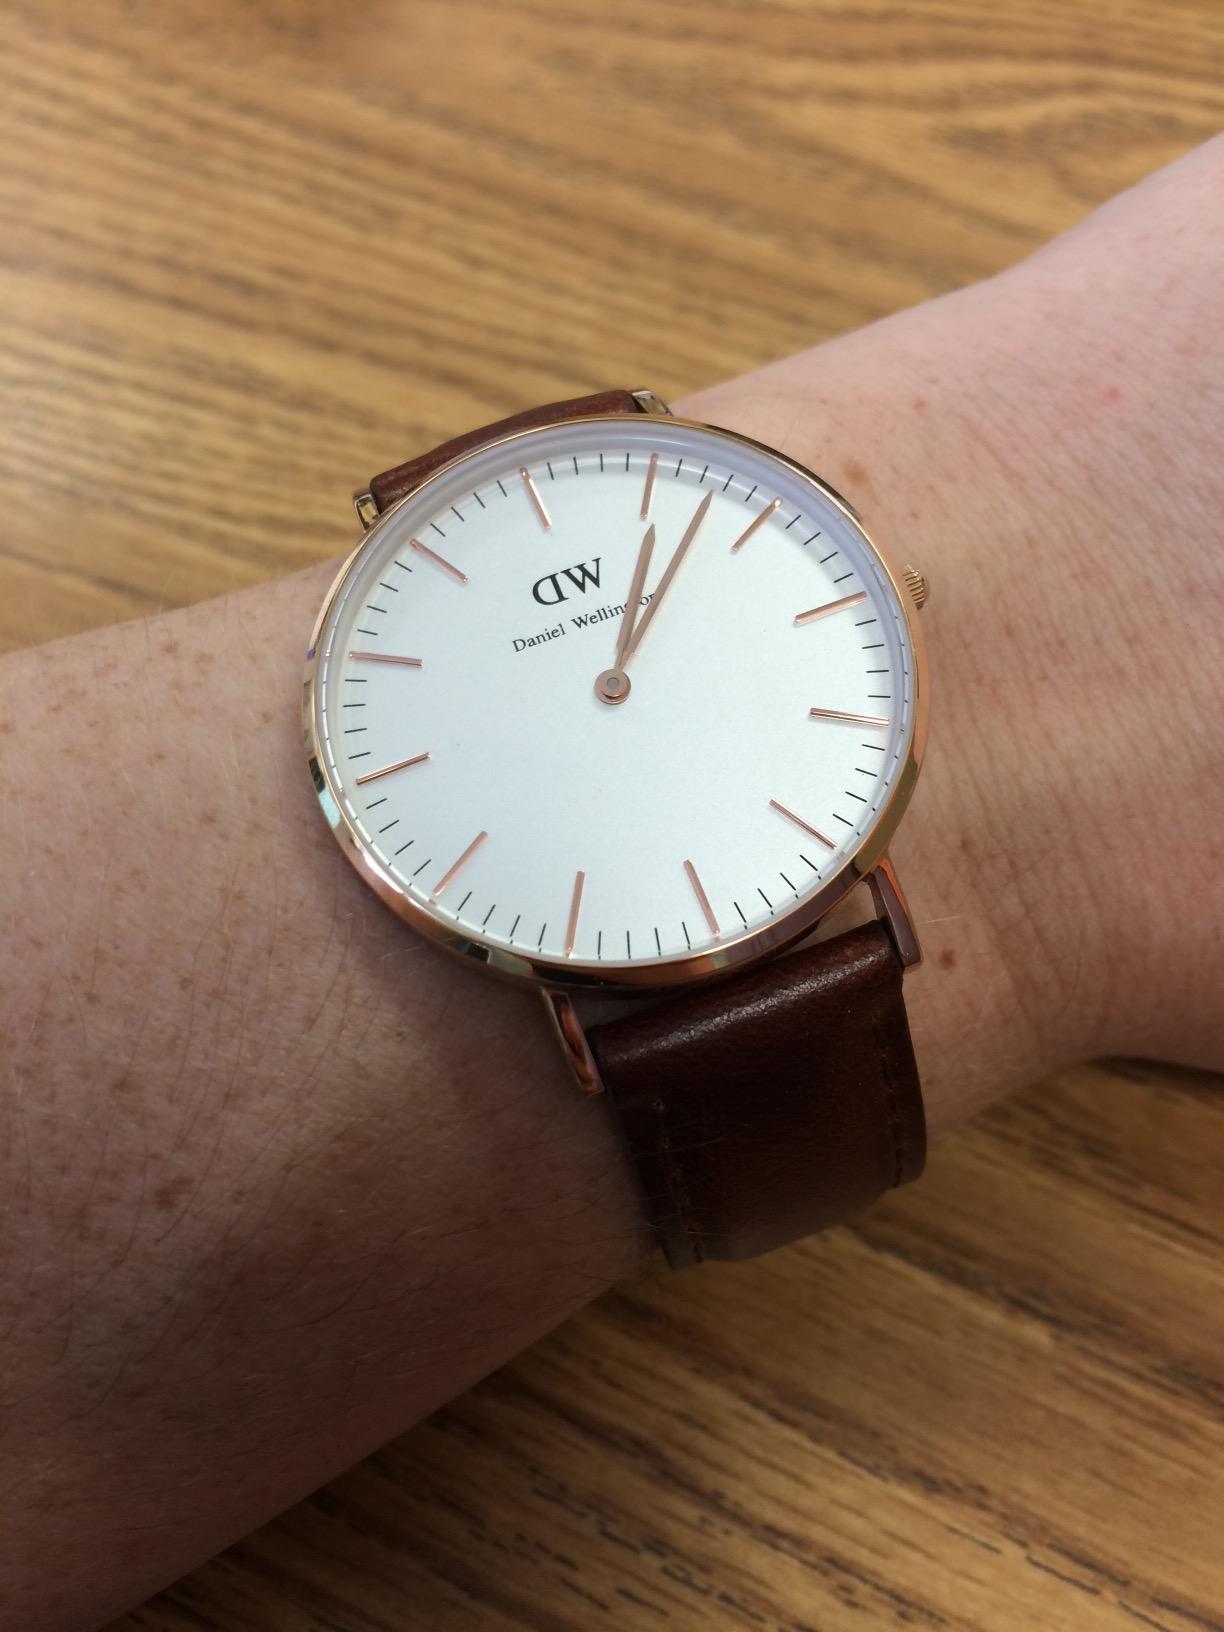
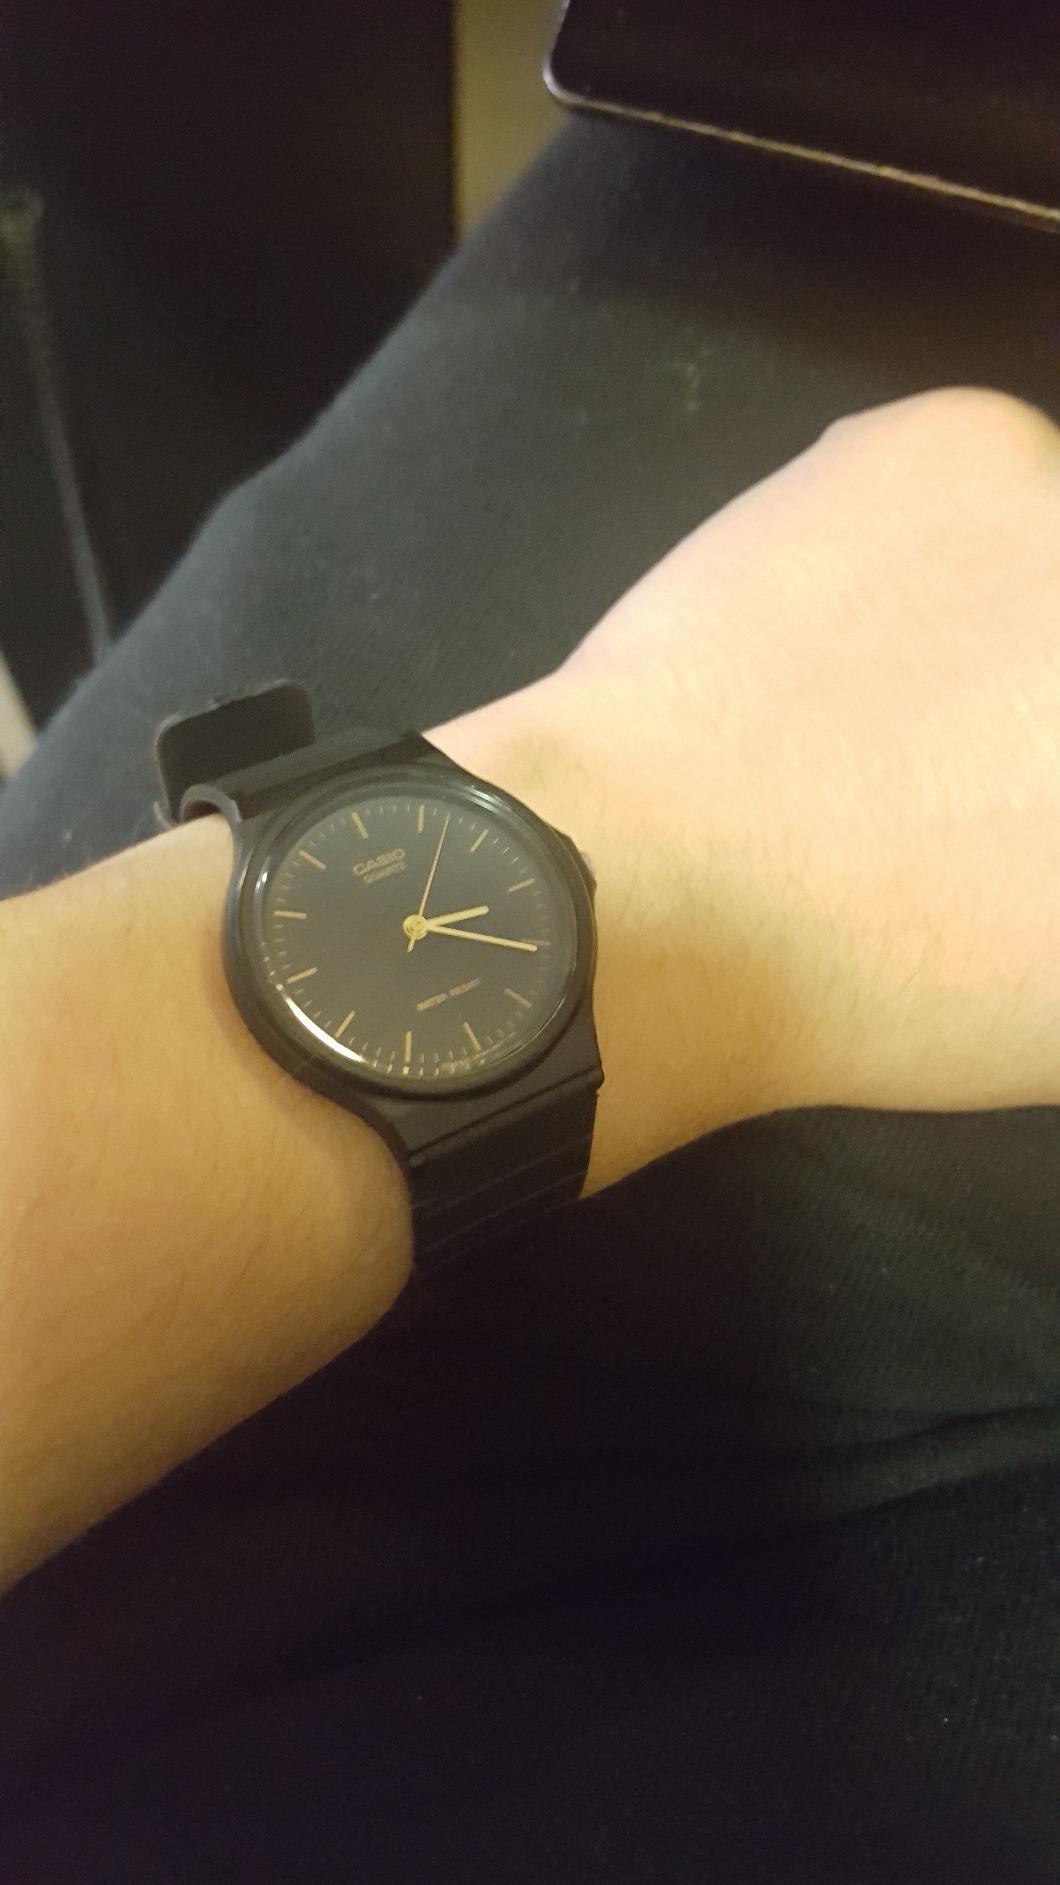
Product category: accessories_watch
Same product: no